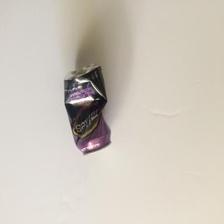
Label: cans